The Witches (Hans Baldung)

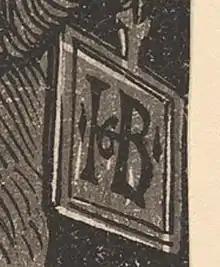
Hans Baldung's monogram, "HB."

The chiaroscuro woodcut was a printmaking technique where a color woodblock was used to add tone to the printed image. It was invented earlier in 1508 and had already seen success in the prints of Lucas Cranach the Elder and Hans Burgkmair. This new technology allowed for Baldung's scene to be set at night. This print was made from two woodblocks, one key block for black lines and a color block. There are two versions of "The Witches", one printed with an orange tone-block and another with a gray-tone block.